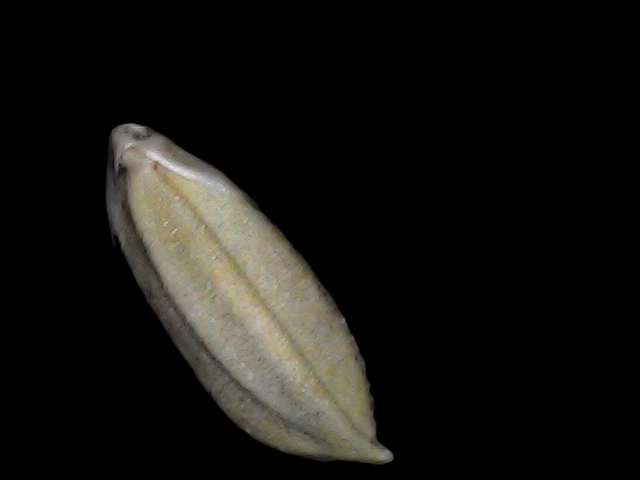
Rice variety: Bd34